Waldemar Raemisch

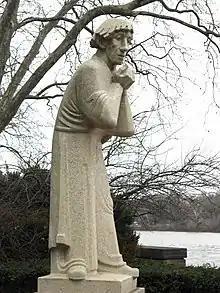
Sculpture of a Preacher (1952) by Waldemar Raemisch in Samuel Memorial, Fairmount Park, Philadelphia

Waldemar Raemisch (19 August 1888 – 14 April 1955) was a German-born American sculptor and educator.